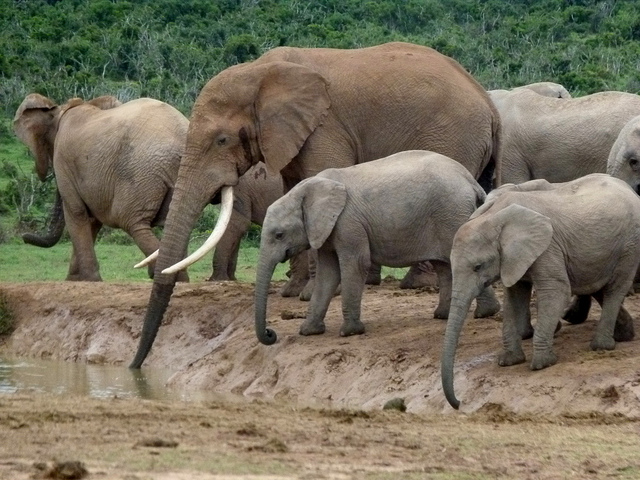
user: Given an image and a question. Answer the question in a short answer. Question: What do the smaller animals want to accomplish? Short Answer:
assistant: drink water